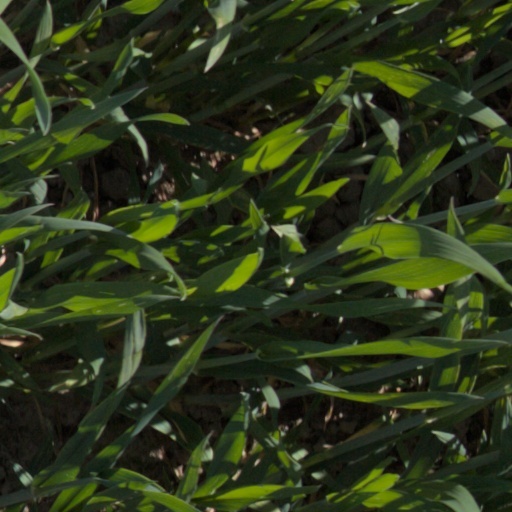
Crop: wheat